Patricio Aylwin

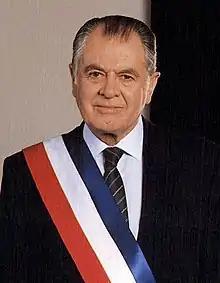
Official portrait, 1990

Patricio Aylwin Azócar (26 November 1918 – 19 April 2016) was a Chilean politician from the Christian Democratic Party, lawyer, author, professor and former senator. He was the 30th president of Chile and the first president to be elected after the absolute rule of dictator Augusto Pinochet, and his election marked the Chilean transition to democracy in 1990.